The John Stevens Shop

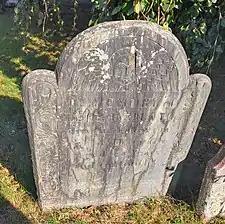
Grave marker carved by the John Stevens Shop in 1762. Stone located in Ye Antientist Burial Ground, New London

A Newport native, Benson studied at the Newport Art Association, the National Academy of Design, and the Art Students League of New York. He became an internationally renowned stone carver, designer, and calligrapher. He taught at the Rhode Island School of Design and, along with his business partner, Graham Carey, published the instructional book "The Elements of Lettering" in 1940. He designed and carved inscriptions for Yale University, Harvard University, and Brown University and designed the inscriptions on the Iwo Jima Memorial in Arlington National Cemetery. In 1955, he was awarded the Craftsmanship medal by the American Institute of Architects. He died in 1956, passing the business to his son John Everett Benson.